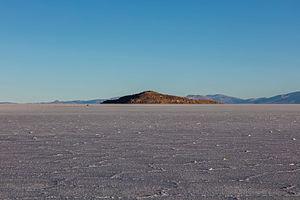
L'Isla del Pescado est une colline entourée par le salar d'Uyuni, un vaste désert de sel de Bolivie. Le salar étant quasiment plat et blanc, cette excroissance apparaît comme une île à sa surface.